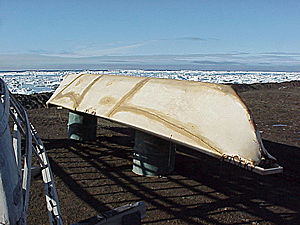
Konebåd
Konebåd i Barrow, Alaska
En konebåd er navnet på inuiters større fartøj. Det danske navn skyldes, at båden ros af kvinder.